Cesenatico

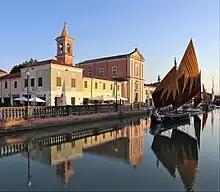
Facade of the church of St James Apostle facing the historic boats

From 1986 on the boats of the Maritime Museum the Nativity of the Marineria was set up. During the Christmas period, from the first Sunday of December until the Epiphany, the boats of the Floating Section of the Maritime Museum become the stage of the Marine Nativity Scene. The crib was born in 1986 and is the work of the artists Tinin Mantegazza, Maurizio Bertoni and Mino Savadori, from an original idea by Guerrino Gardini. The first sculpted statue was that of San Giacomo, patron saint of Cesenatico to whom many others have been added over the years. These are not just traditional statues that can be seen in the cribs, but glimpses inspired by the life of the common people of a fishing village: fishermen, carpenters, puppeteers.